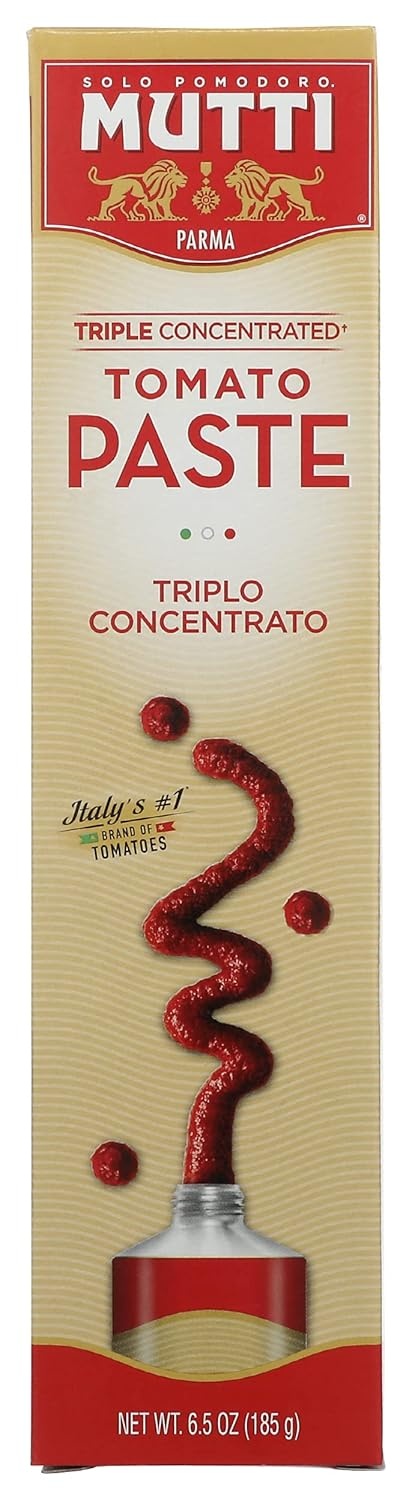
Mutti Triple Concentrated Tomato Paste, No Additives or Preservatives,
Pasta de tomate triple concentrada Mutti, sin aditivos ni conservantes, pasta de tomate triple concentrada Mutti, sin aditivos ni conservantes, vegana, sin gluten y sin OGM, 6.5 oz (paquete de 12) ›
Brand: Glovara
Category: Food, Beverages & Tobacco > Food Items > Cooking & Baking Ingredients > Tomato Paste